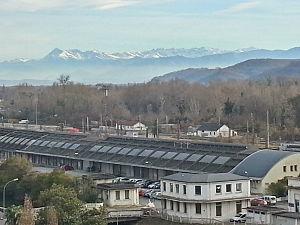
La gare de Pau et une partie de la chaîne des Pyrénées, vue depuis la montée vers le boulevard des Pyrénées.
La liste des gares des Pyrénées-Atlantiques, est une liste des gares ferroviaires, haltes ou arrêts, situées dans le département des Pyrénées-Atlantiques, en région Nouvelle-Aquitaine.